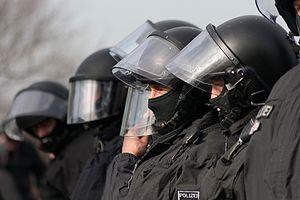
Pris au sens large, le maintien de l'ordre public est l'ensemble des comportements et des actions visant à maintenir une paix civile.